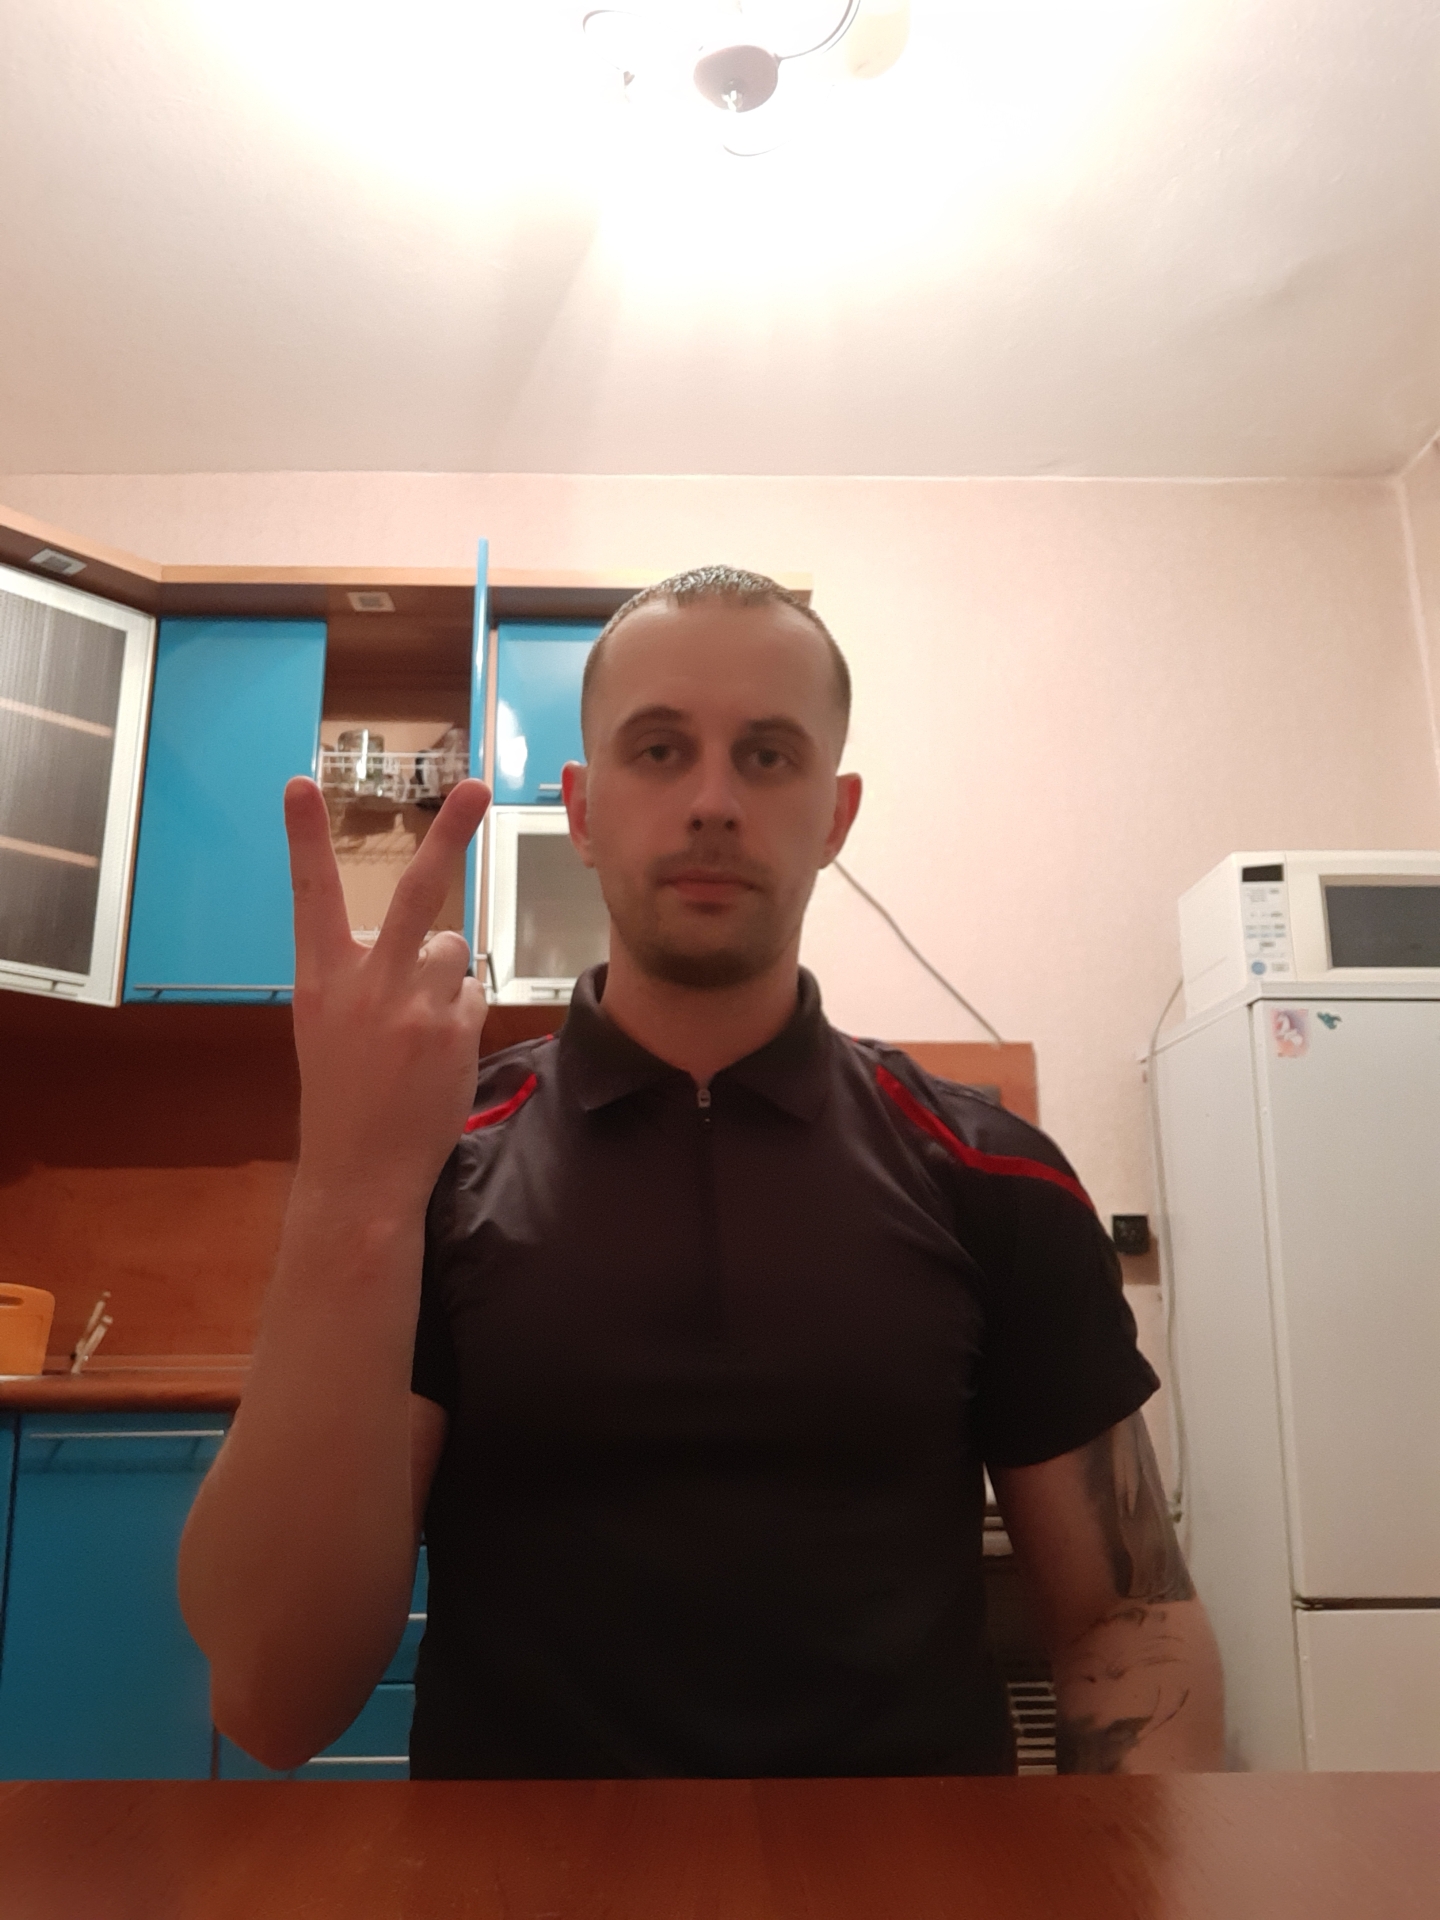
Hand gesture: peace_inverted